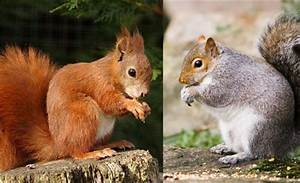
Label: squirrel